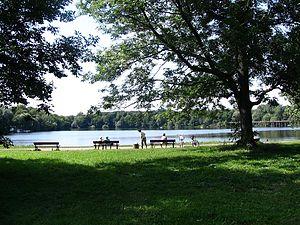
Leipzig [lɛpsik] est une ville-arrondissement d'Allemagne centrale, au nord-ouest du Land de Saxe. Avec plus de 570 000 habitants, elle est la ville la plus peuplée de la Saxe, devant Dresde, la capitale politique du Land.